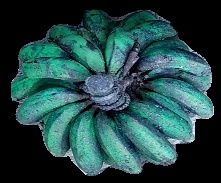
Variety: rasbale
Grade: grade3